John Wemyss of Logie

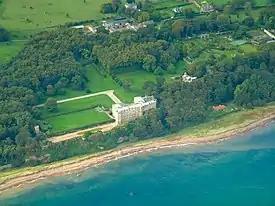
Margaret Winstar waited for the king's anger to subside at Wemyss Castle

In 1590 James VI gave him £333 Scots from the subsidy money that Queen Elizabeth had given him. On 7 January 1591 he came to the attention of Robert Bowes, the English diplomat in Edinburgh who described a fight on Edinburgh's Royal Mile. Logie had upset or made Ludovic Stewart, 2nd Duke of Lennox jealous in an incident in the king's bed chamber. Bowes said the offence was "his disobedience" shown to the Duke. Lennox confronted Logie on the street and hit him on the head with his sword. King James, who was walking behind Logie, was dragged into a shop for safety. Lennox was commanded to leave the court for a while, for fighting near the king's person. Some further details were recorded by David Calderwood. In his version Logie's offence was to refuse to leave the bedchamber at Lennox's command, (Lennox was Chamberlain), Alexander Lord Home helped Lennox attack Logie, and the king's refuge was a skinner's shop where he "". Soon after, Lennox was returned to court by the queen's intervention.